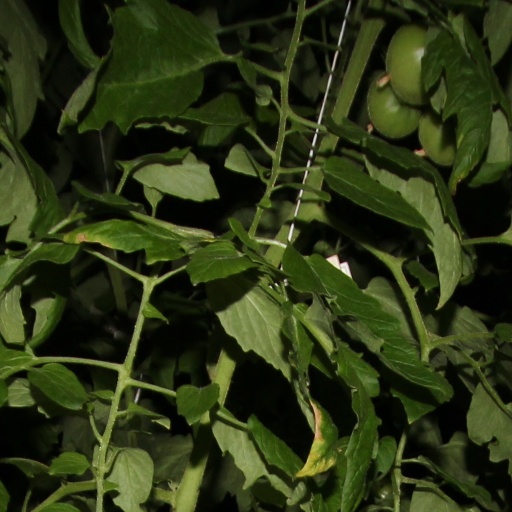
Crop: tomato